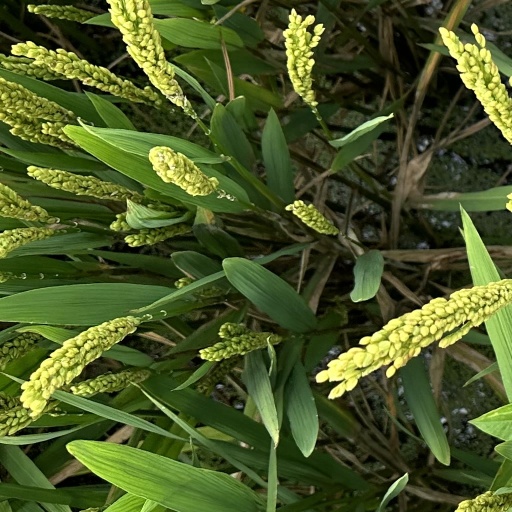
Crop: rice